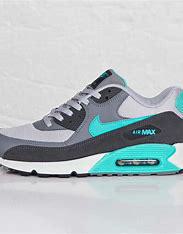
Brand: Nike
Model: Air Max 90 Sale